Arab cinema

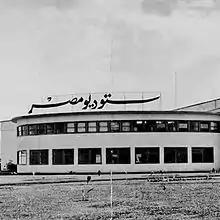

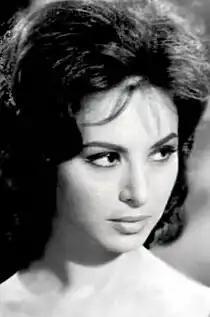

Egypt, in particular, is a pioneer among Arab countries in the field of cinema. A sustained film industry was able to emerge in Egypt when other parts of the Arab world had only been able to sporadically produce feature-length films due to limited financing. As such, Arabic cinema is dominated by films from Egypt, where three quarters of all Arab movies are produced. According to film critic and historian Roy Armes, Lebanese cinema is the only other cinema in the Arabic-speaking region that could amount to a national cinema.